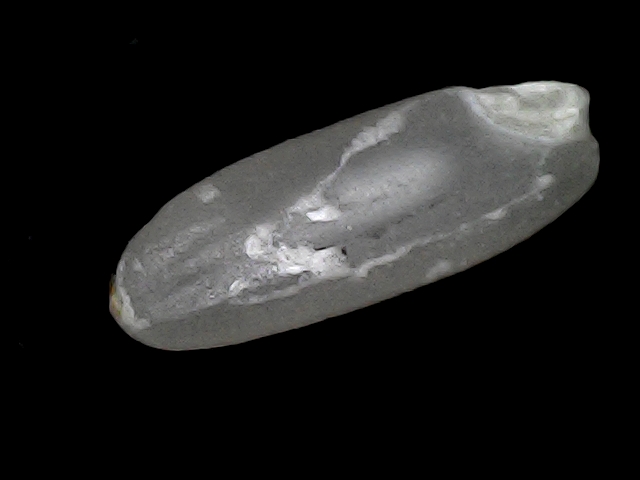
Rice variety: BD30